The Hottie and the Nottie

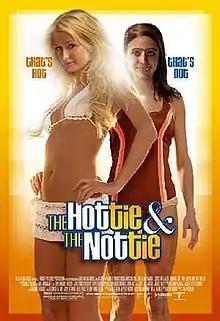
Theatrical release poster

The Hottie and the Nottie (stylized as The Hottie & The Nottie) is a 2008 American romantic comedy film starring Paris Hilton, Joel David Moore, and Christine Lakin. Written by Heidi Ferrer and directed by Tom Putnam, the film began shooting in January 2007 and was released theatrically on February 8, 2008.